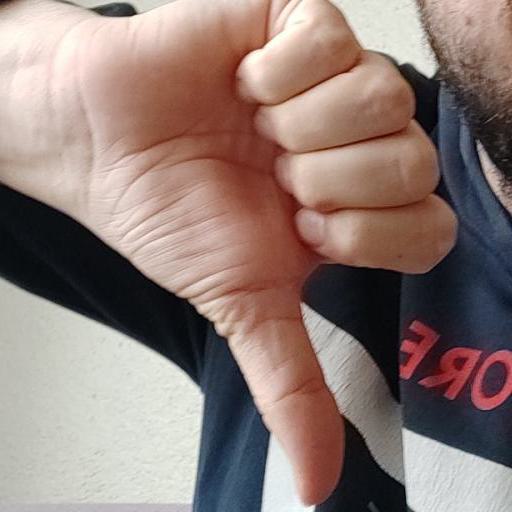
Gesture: dislike